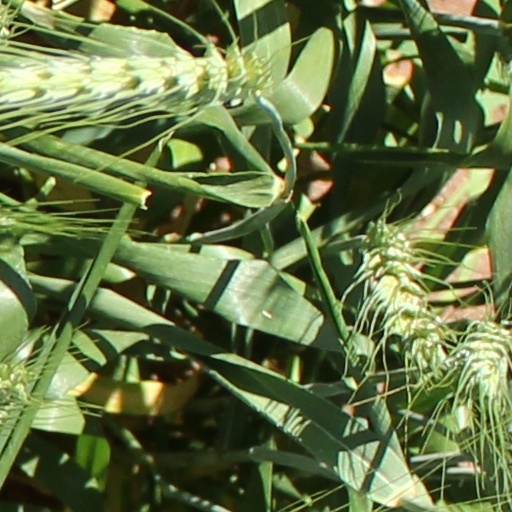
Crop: wheat